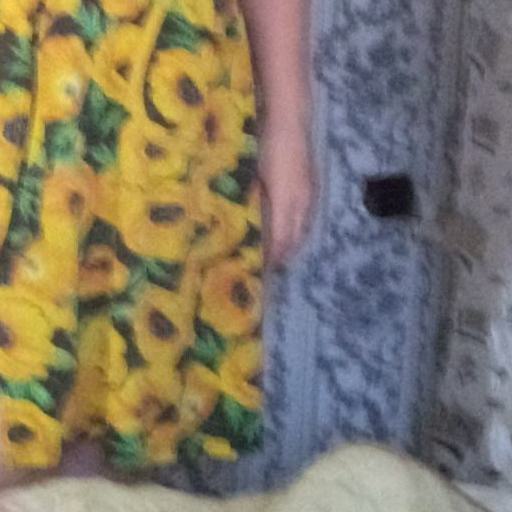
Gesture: no_gesture